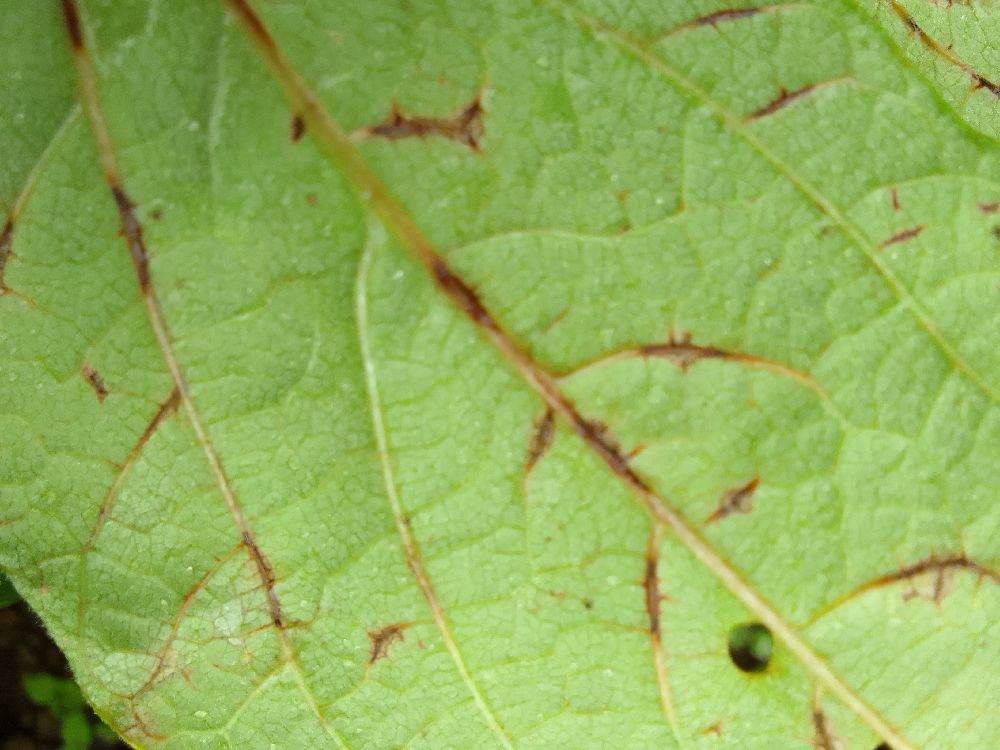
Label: anthracnose